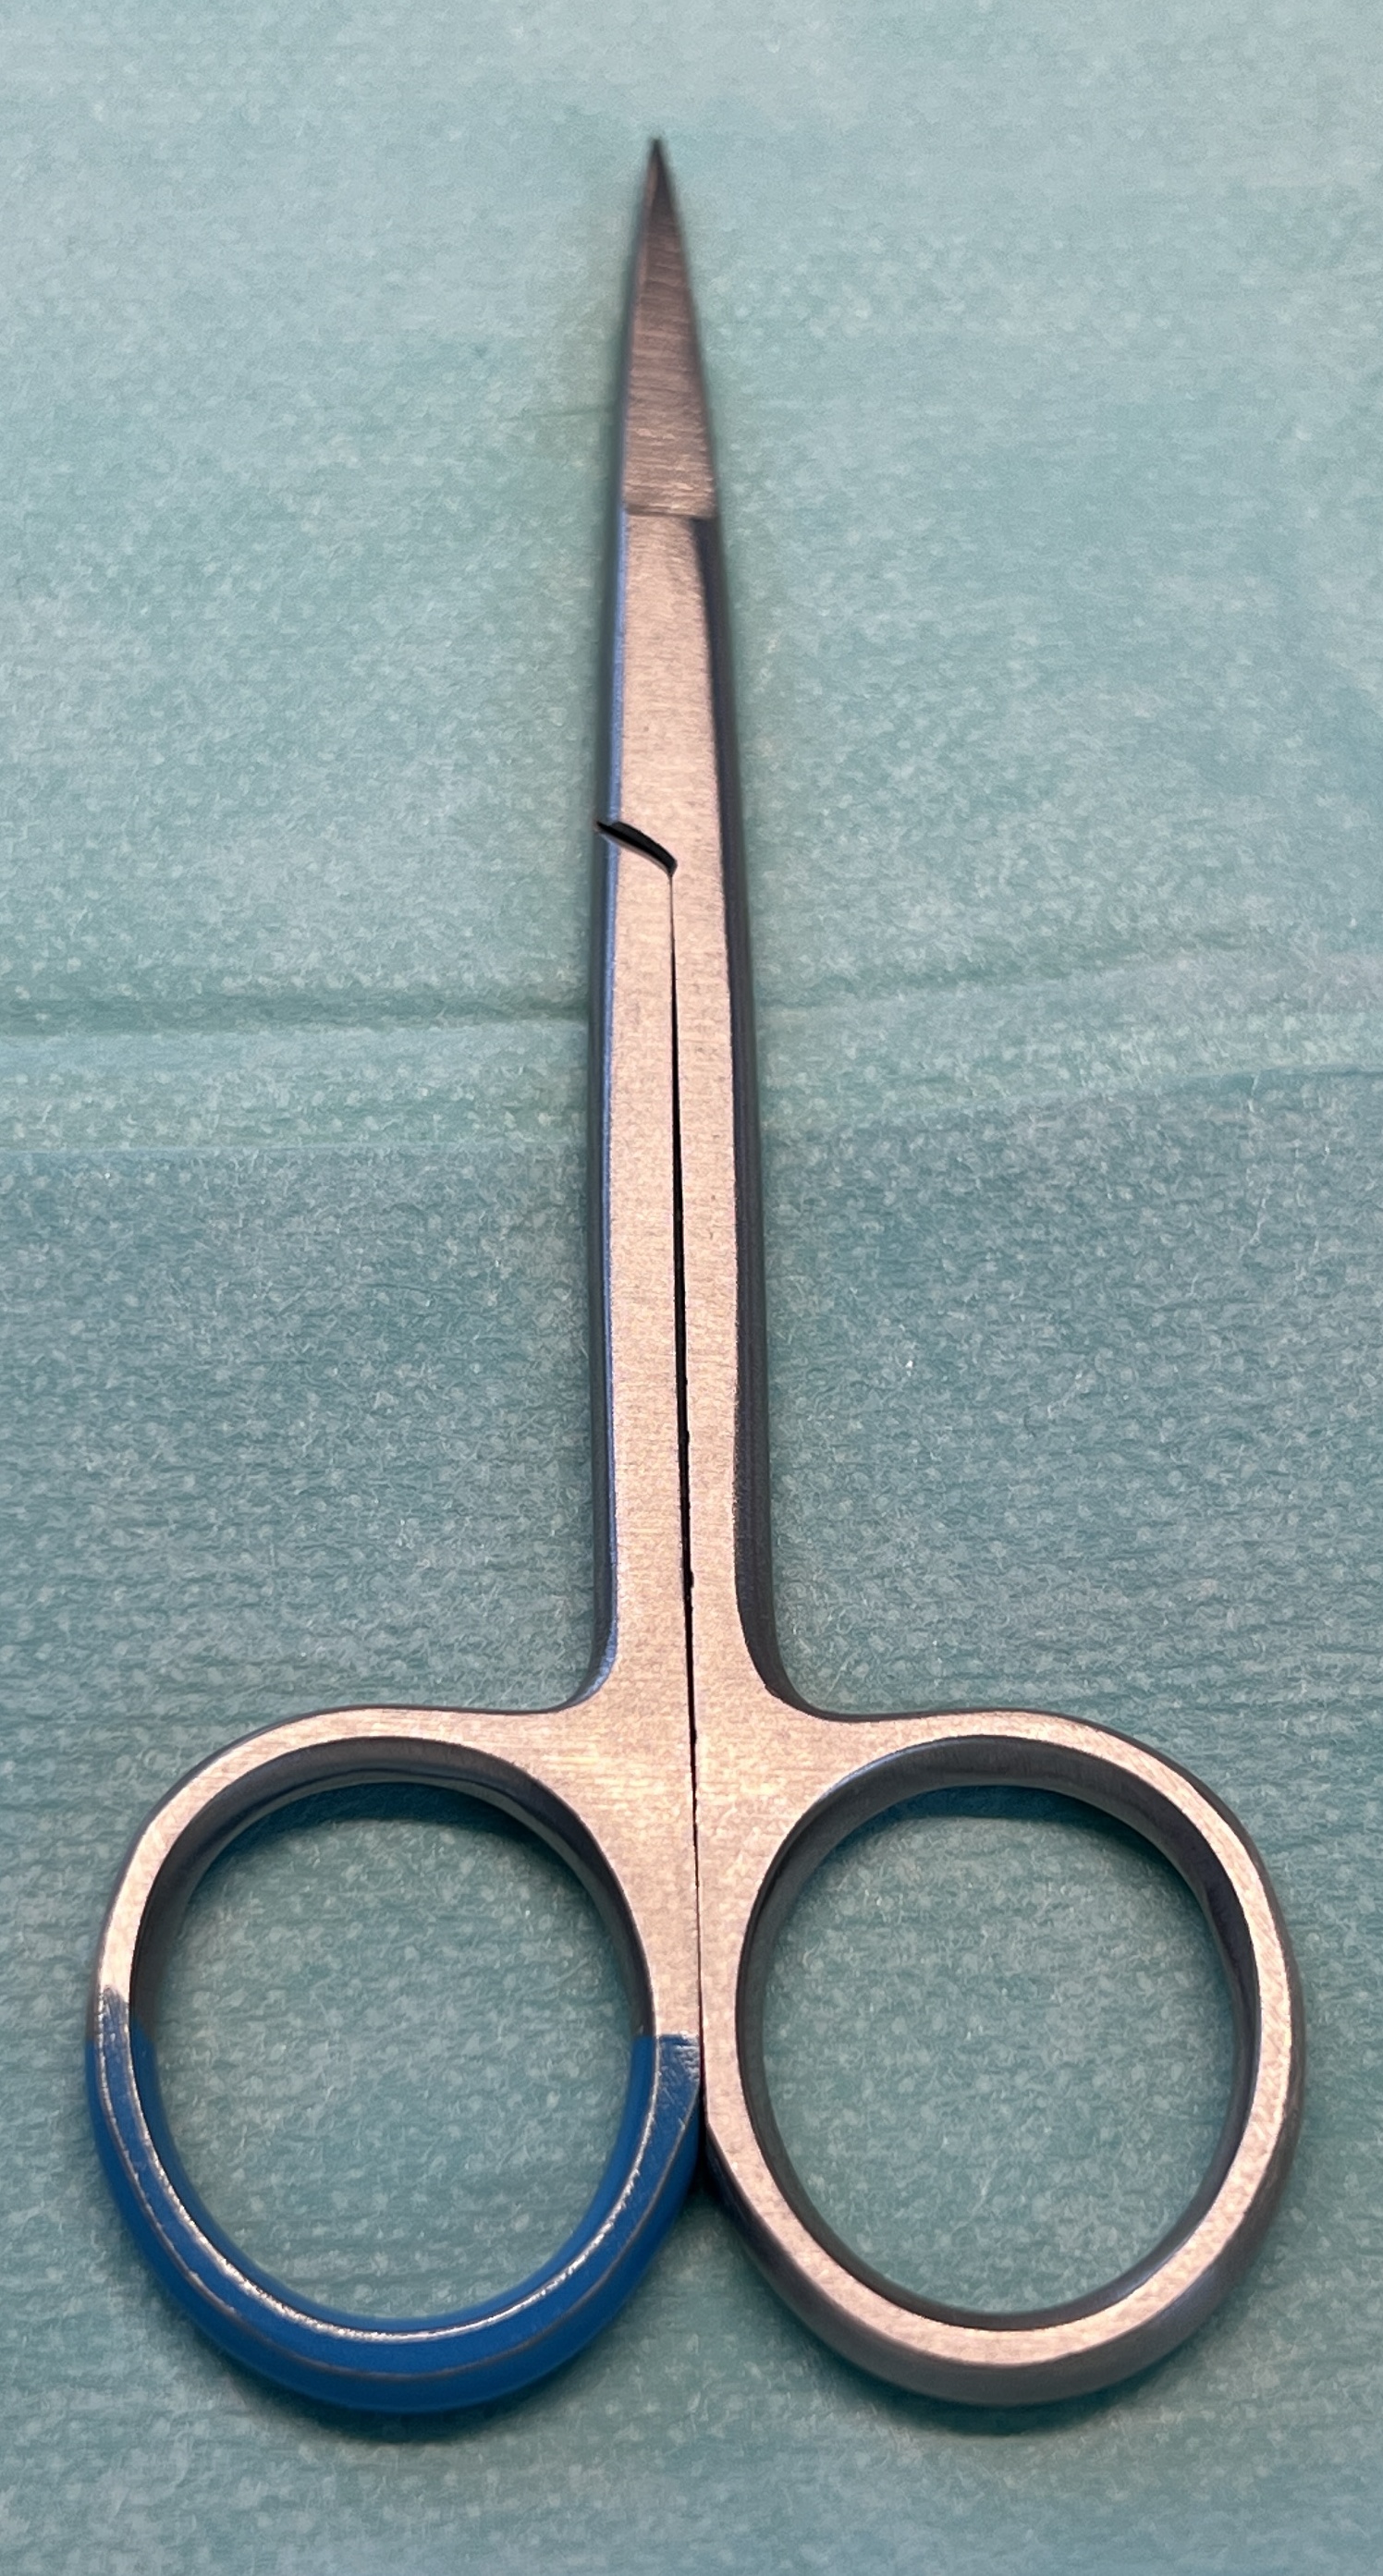
Hinged instrument state: closed